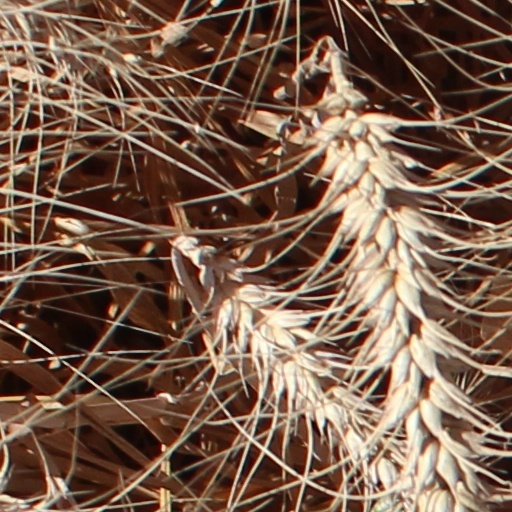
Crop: wheat